King Jagiello Monument

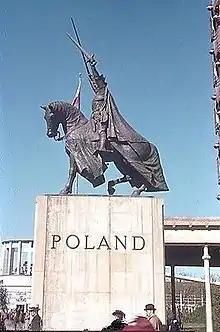
The monument in 1939

The monument is sited overlooking the east end of the Turtle Pond, across from Belvedere Castle, and just southeast from the Great Lawn. To the northeast is Cleopatra's Needle and beyond, the Metropolitan Museum of Art.